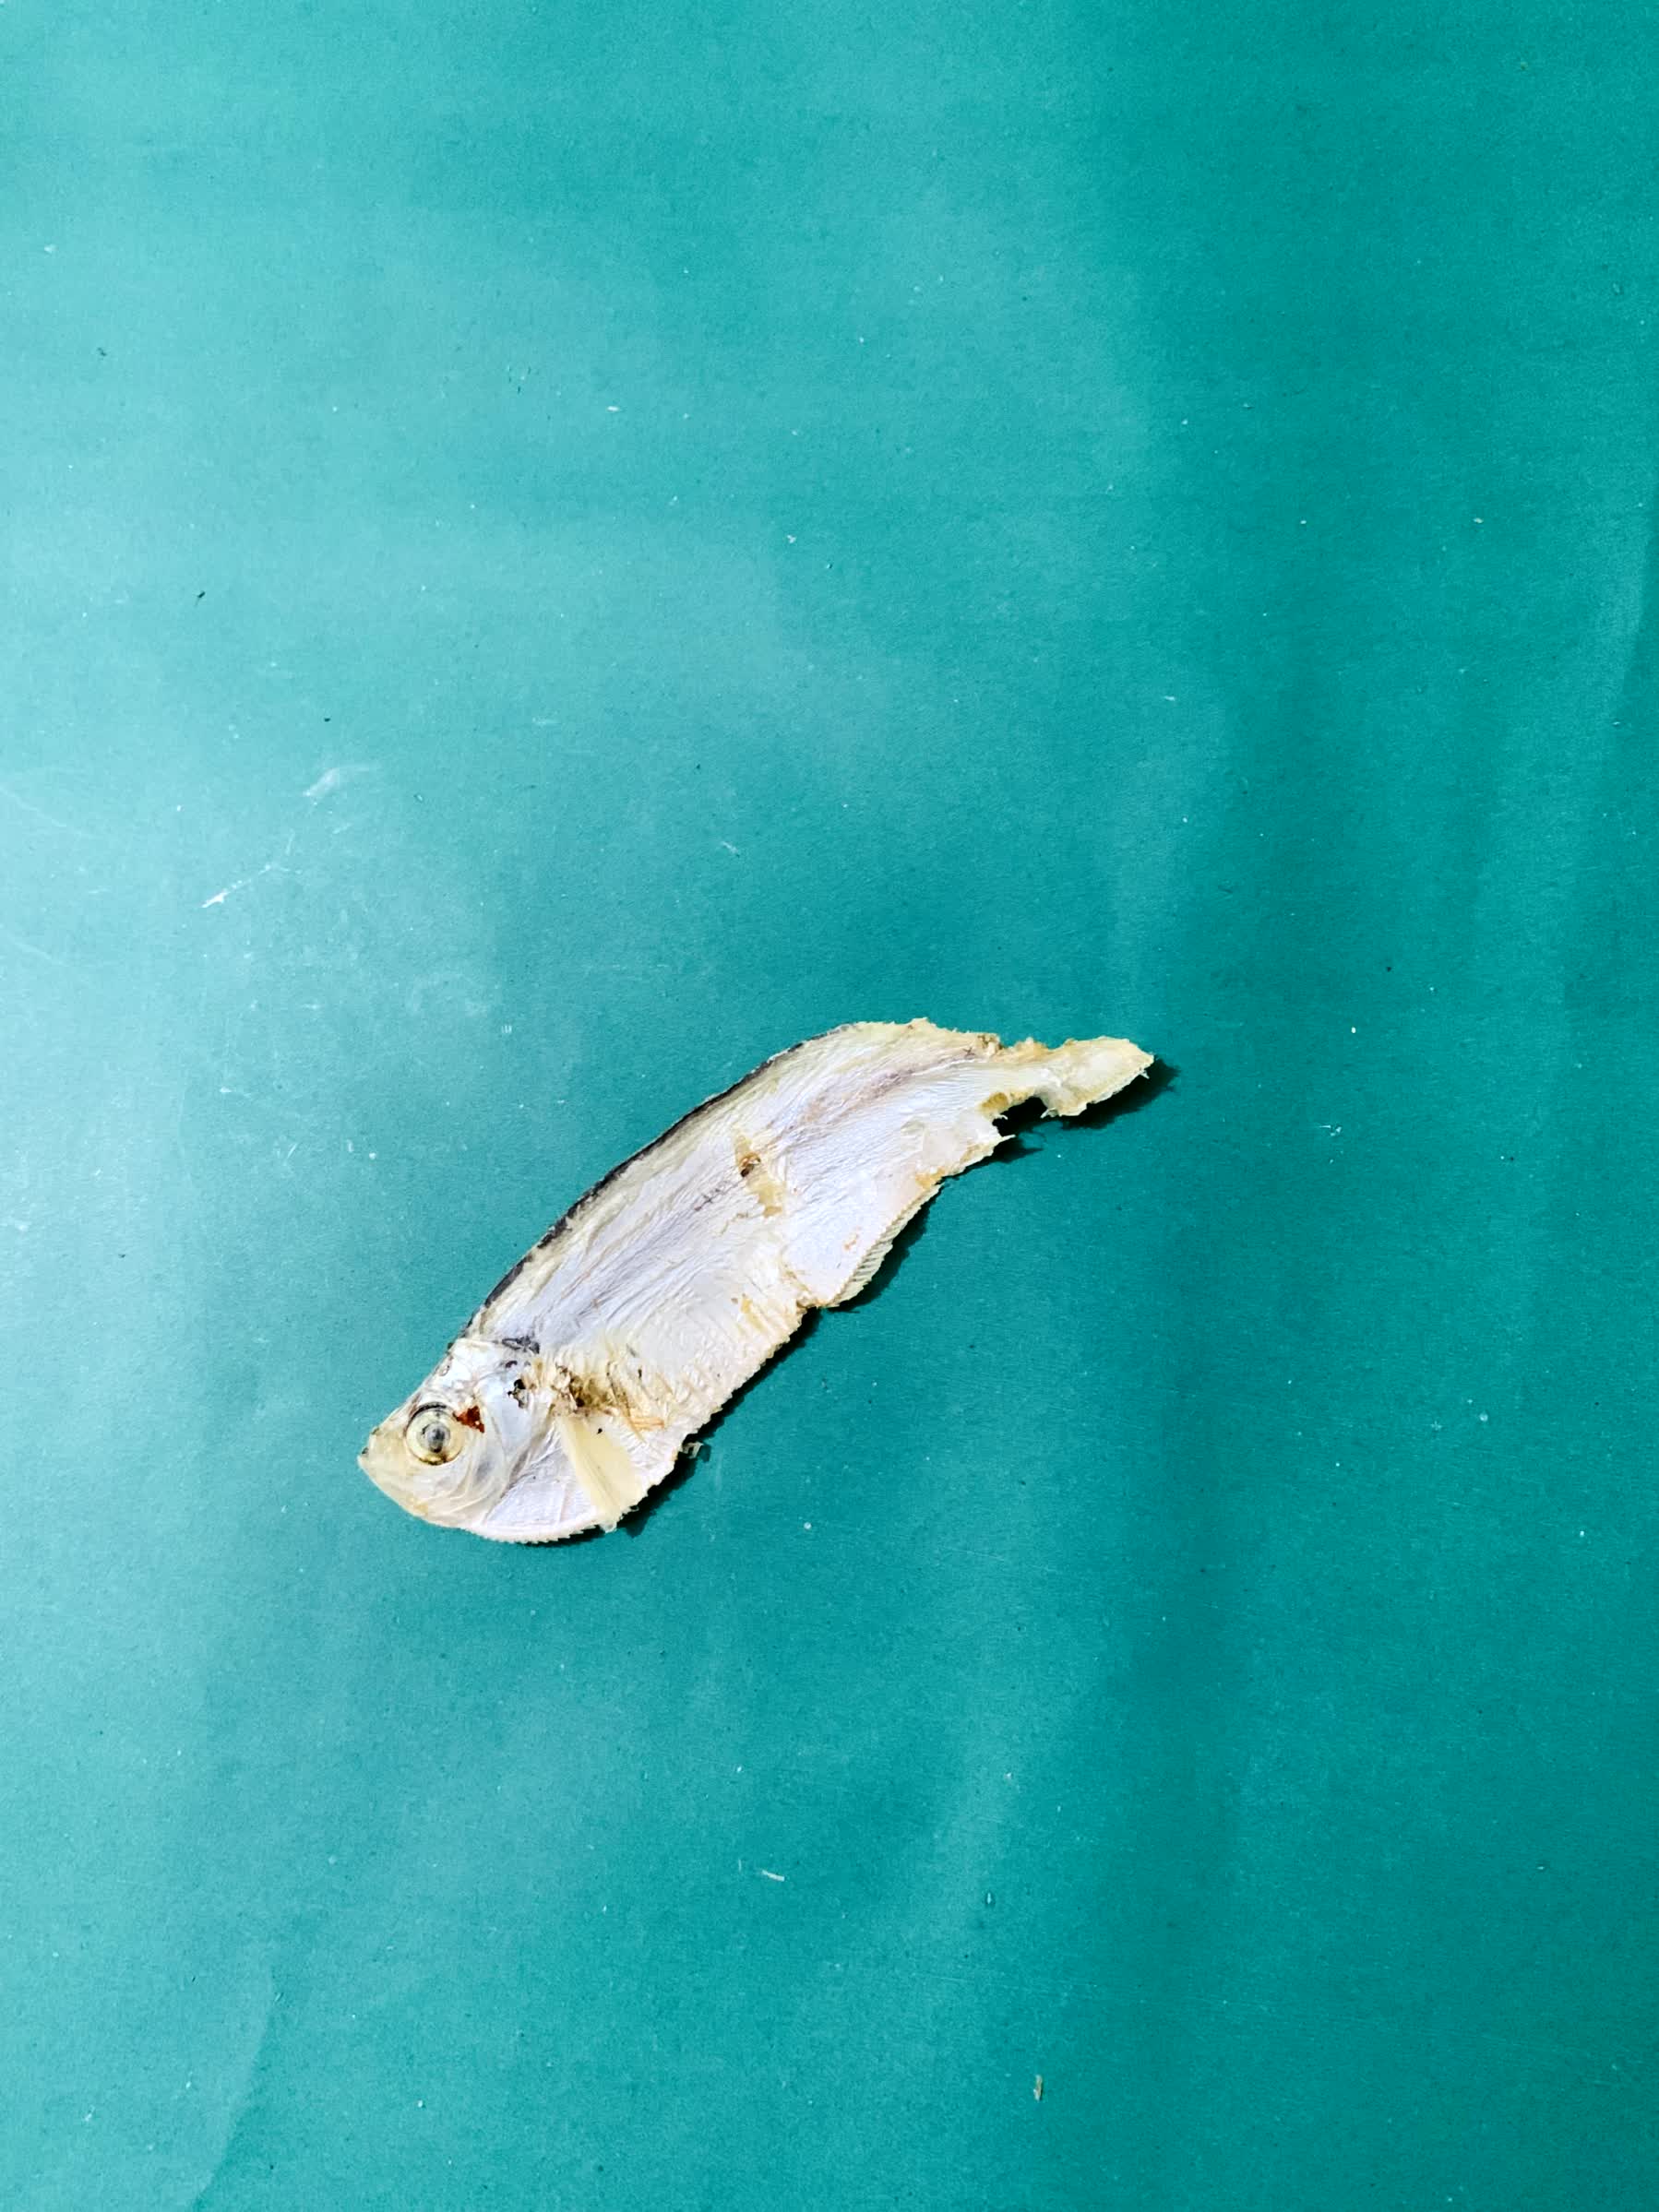
Species: Shukna Feuwa